El Chal

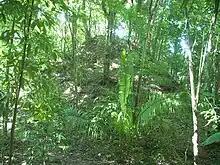
Unrestored pyramid on the acropolis

Terrace 2 Structure 2 is on the east side of Patio D. It was a tall pyramidal platform that did not possess a summit superstructure. The upper east side of the pyramid has collapsed and looters' trenches on the west side were filled in by IDAEH in 1991. The walls possessed "taluds" and excavations uncovered traces of red paint. The stairway faced west onto Patio D, the treads measured and the risers . The stairway projected into the patio from the pyramid. A burial cist was found near the front of the pyramid, it was labelled as Burial 264 and was dated to the Late Classic. The platform had five layers of stucco flooring. Material recovered during excavation of the stairway dated to the Terminal Classic.